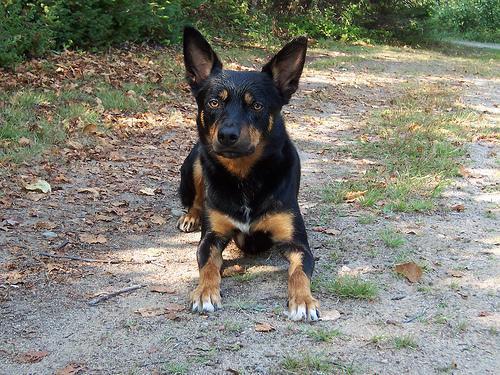
kelpie